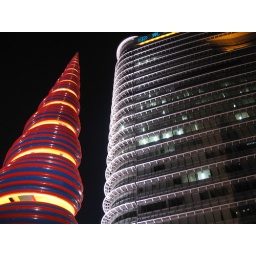
colorful building in seou korea by nite